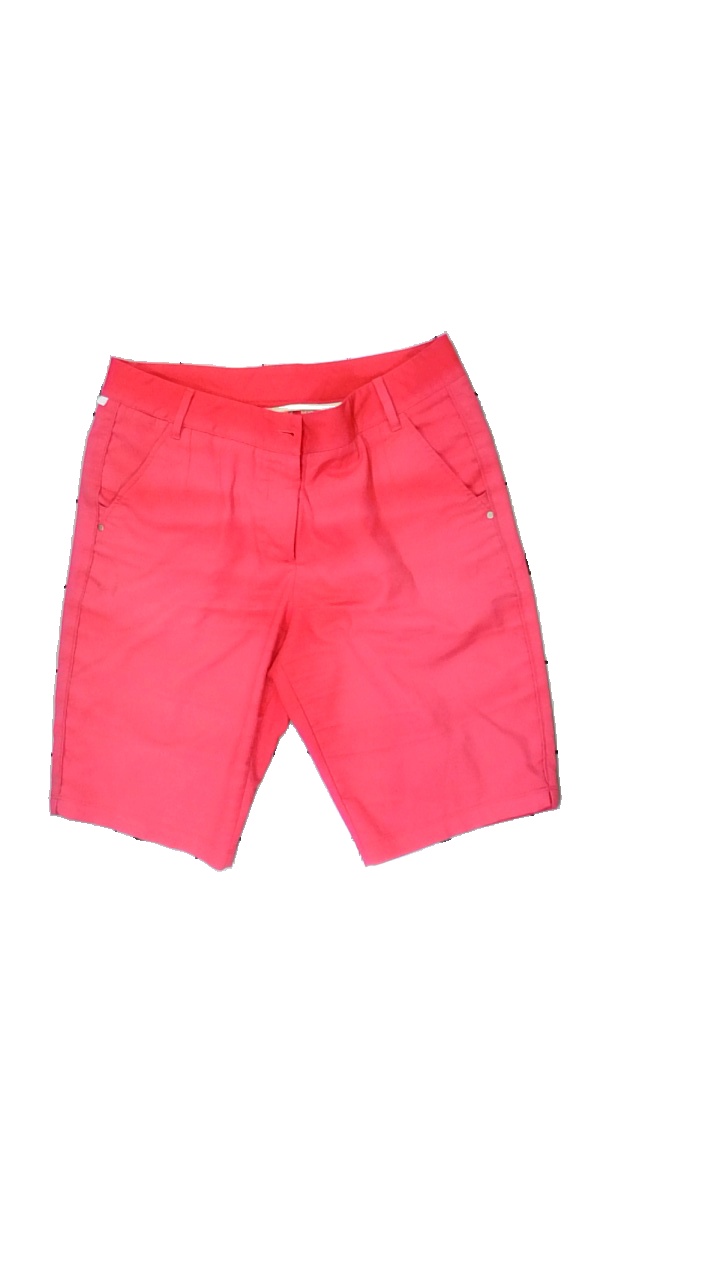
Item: Shorts (Men)
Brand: Puma
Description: rosa shorts med massa fläckar. solblekta också
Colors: Pink
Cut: Regular
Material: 100% polyester
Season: Summer
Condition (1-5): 3
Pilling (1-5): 5
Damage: fläck
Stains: Major
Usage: Export
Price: <50